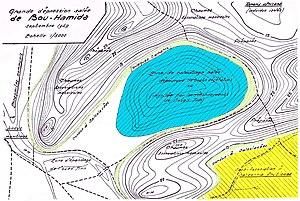
Représentation schématique de la zonation des groupements végétaux de la dépression salée de Bou-Hamida (Oranie, Algérie
La Macta est un oued côtier d'Algérie, situé au Nord-Ouest du pays, il est formé par la réunion de deux cours d'eau : le Sig et Habra.